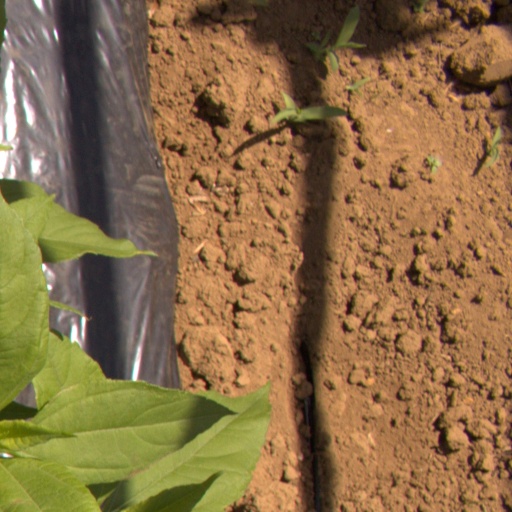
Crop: Jerusalem artichoke